Albert Bitran

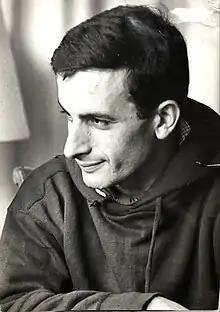
Albert Bitran, Paris 1963

Albert Bitran (1931 in Istanbul, Turkey – 9 November 2018 in Paris, France) was a French painter, engraver and sculptor.